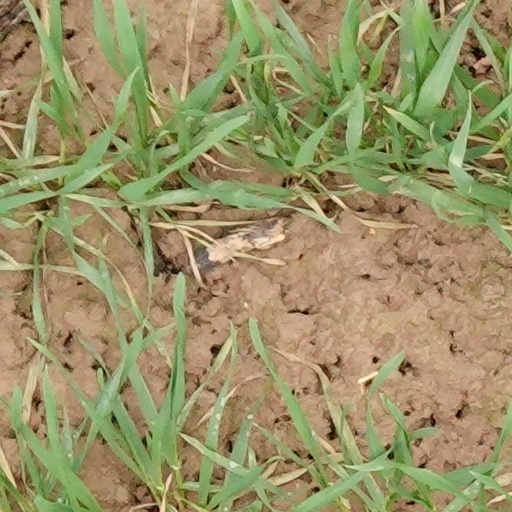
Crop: wheat